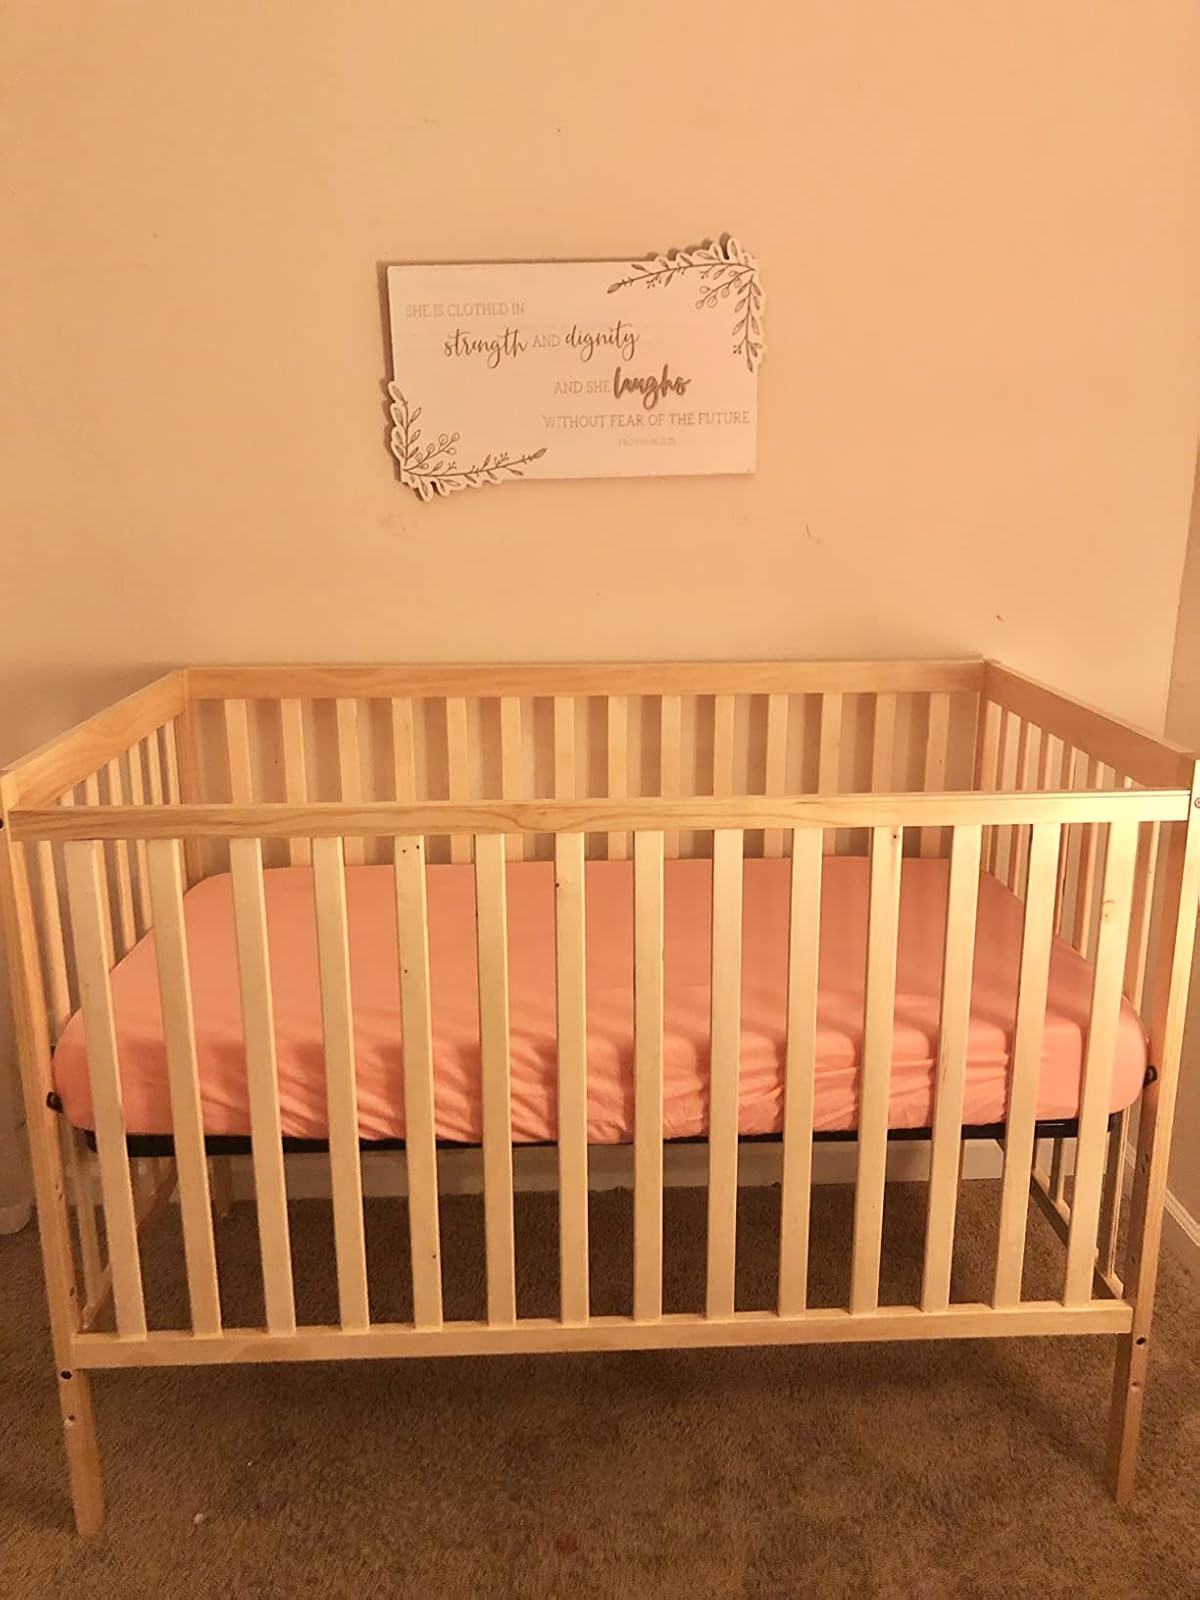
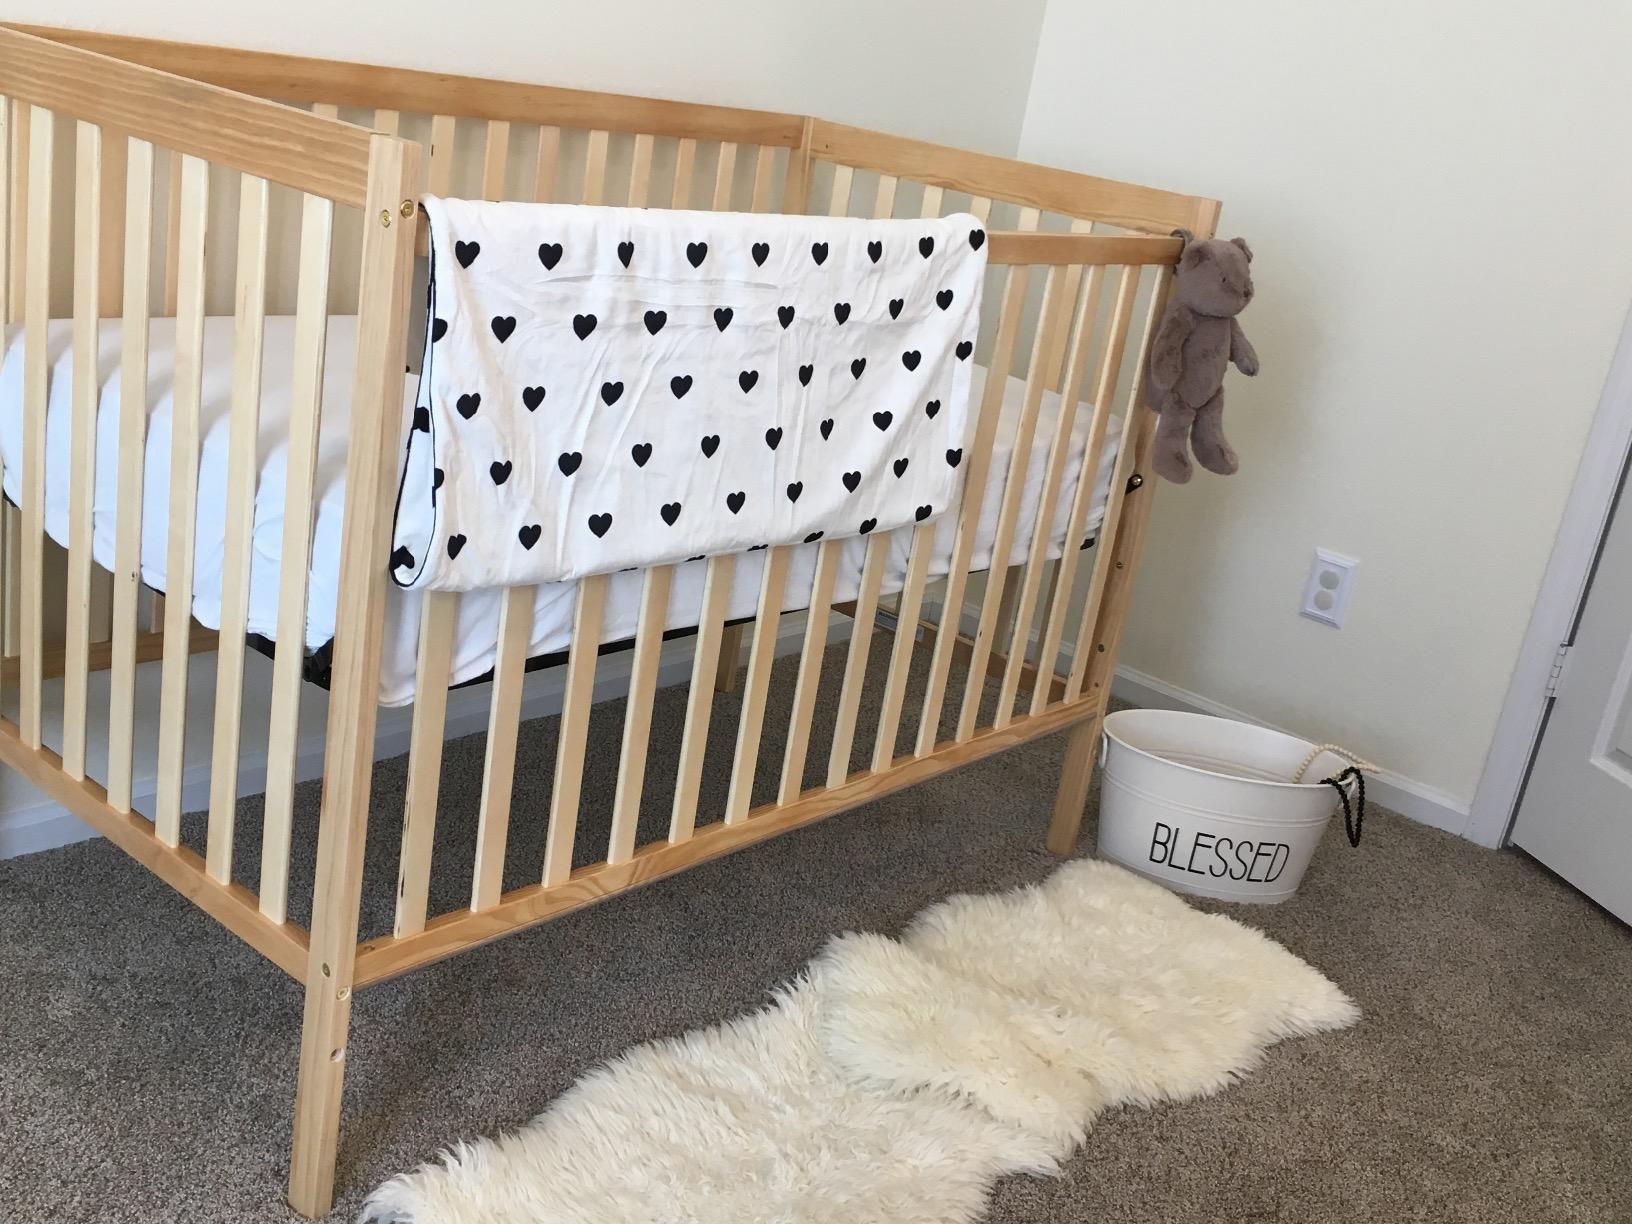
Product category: products_crib
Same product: yes